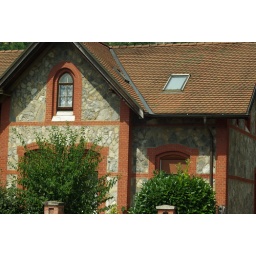
A building in Bex near the Europcar office when we were down for the second time.